Sem (artist)

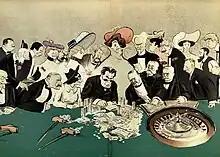
Caricature of various individuals playing roulette by Sem, 1920

Georges Goursat was born and raised in an upper-middle-class family from Périgueux. The wealth inherited from his father at the age of 21 allowed him to sustain a gilded youth.